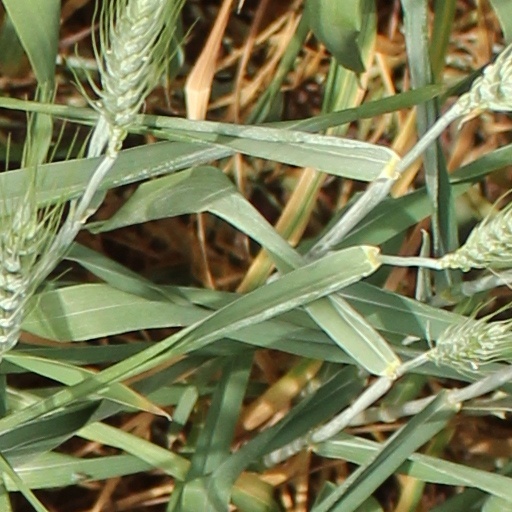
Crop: wheat